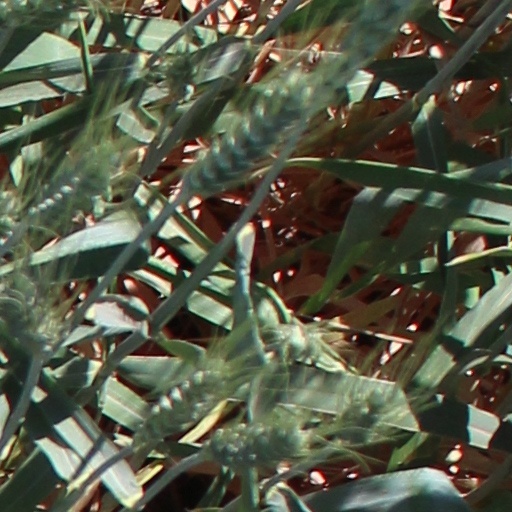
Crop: wheat